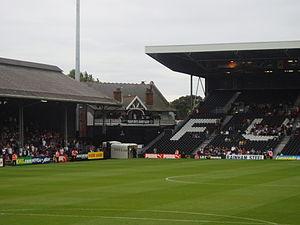
Bernhard Carl Trautmann, dit Bert Trautmann, né le 22 octobre 1923 à Brême et mort le 19 juillet 2013 à La Llosa, était un footballeur allemand, qui évoluait au poste de gardien de but. Il a principalement joué pour le club de Manchester City de 1949 à 1964.
Craven Cottage est un stade de football localisé dans la banlieue sud-ouest de Londres. C'est l'enceinte du club de Fulham.